Nadodikkattu

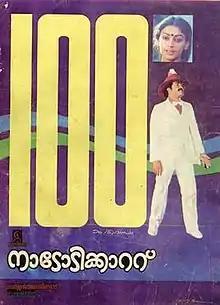
Film poster

Nadodikkattu is a 1987 Indian Malayalam-language satirical comedy film directed by Sathyan Anthikad and written by Sreenivasan based on a story by the Siddique–Lal duo. It stars Mohanlal and Sreenivasan in the lead roles, along with an ensemble supporting cast featuring Shobhana, Thilakan, Innocent, Mamukkoya and Captain Raju. The story revolves around two impecunious young men, Ramdas and Vijayan who not being able to find any job in Kerala, plan to immigrate to Dubai to make their fortunes but get deceived and end up in Chennai. The film drew upon relevant social factors affecting Kerala of the 1980s such as widespread unemployment and poverty.